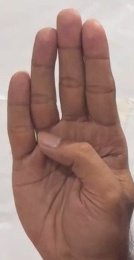
ASL sign: B